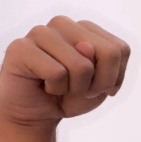
ASL sign: N